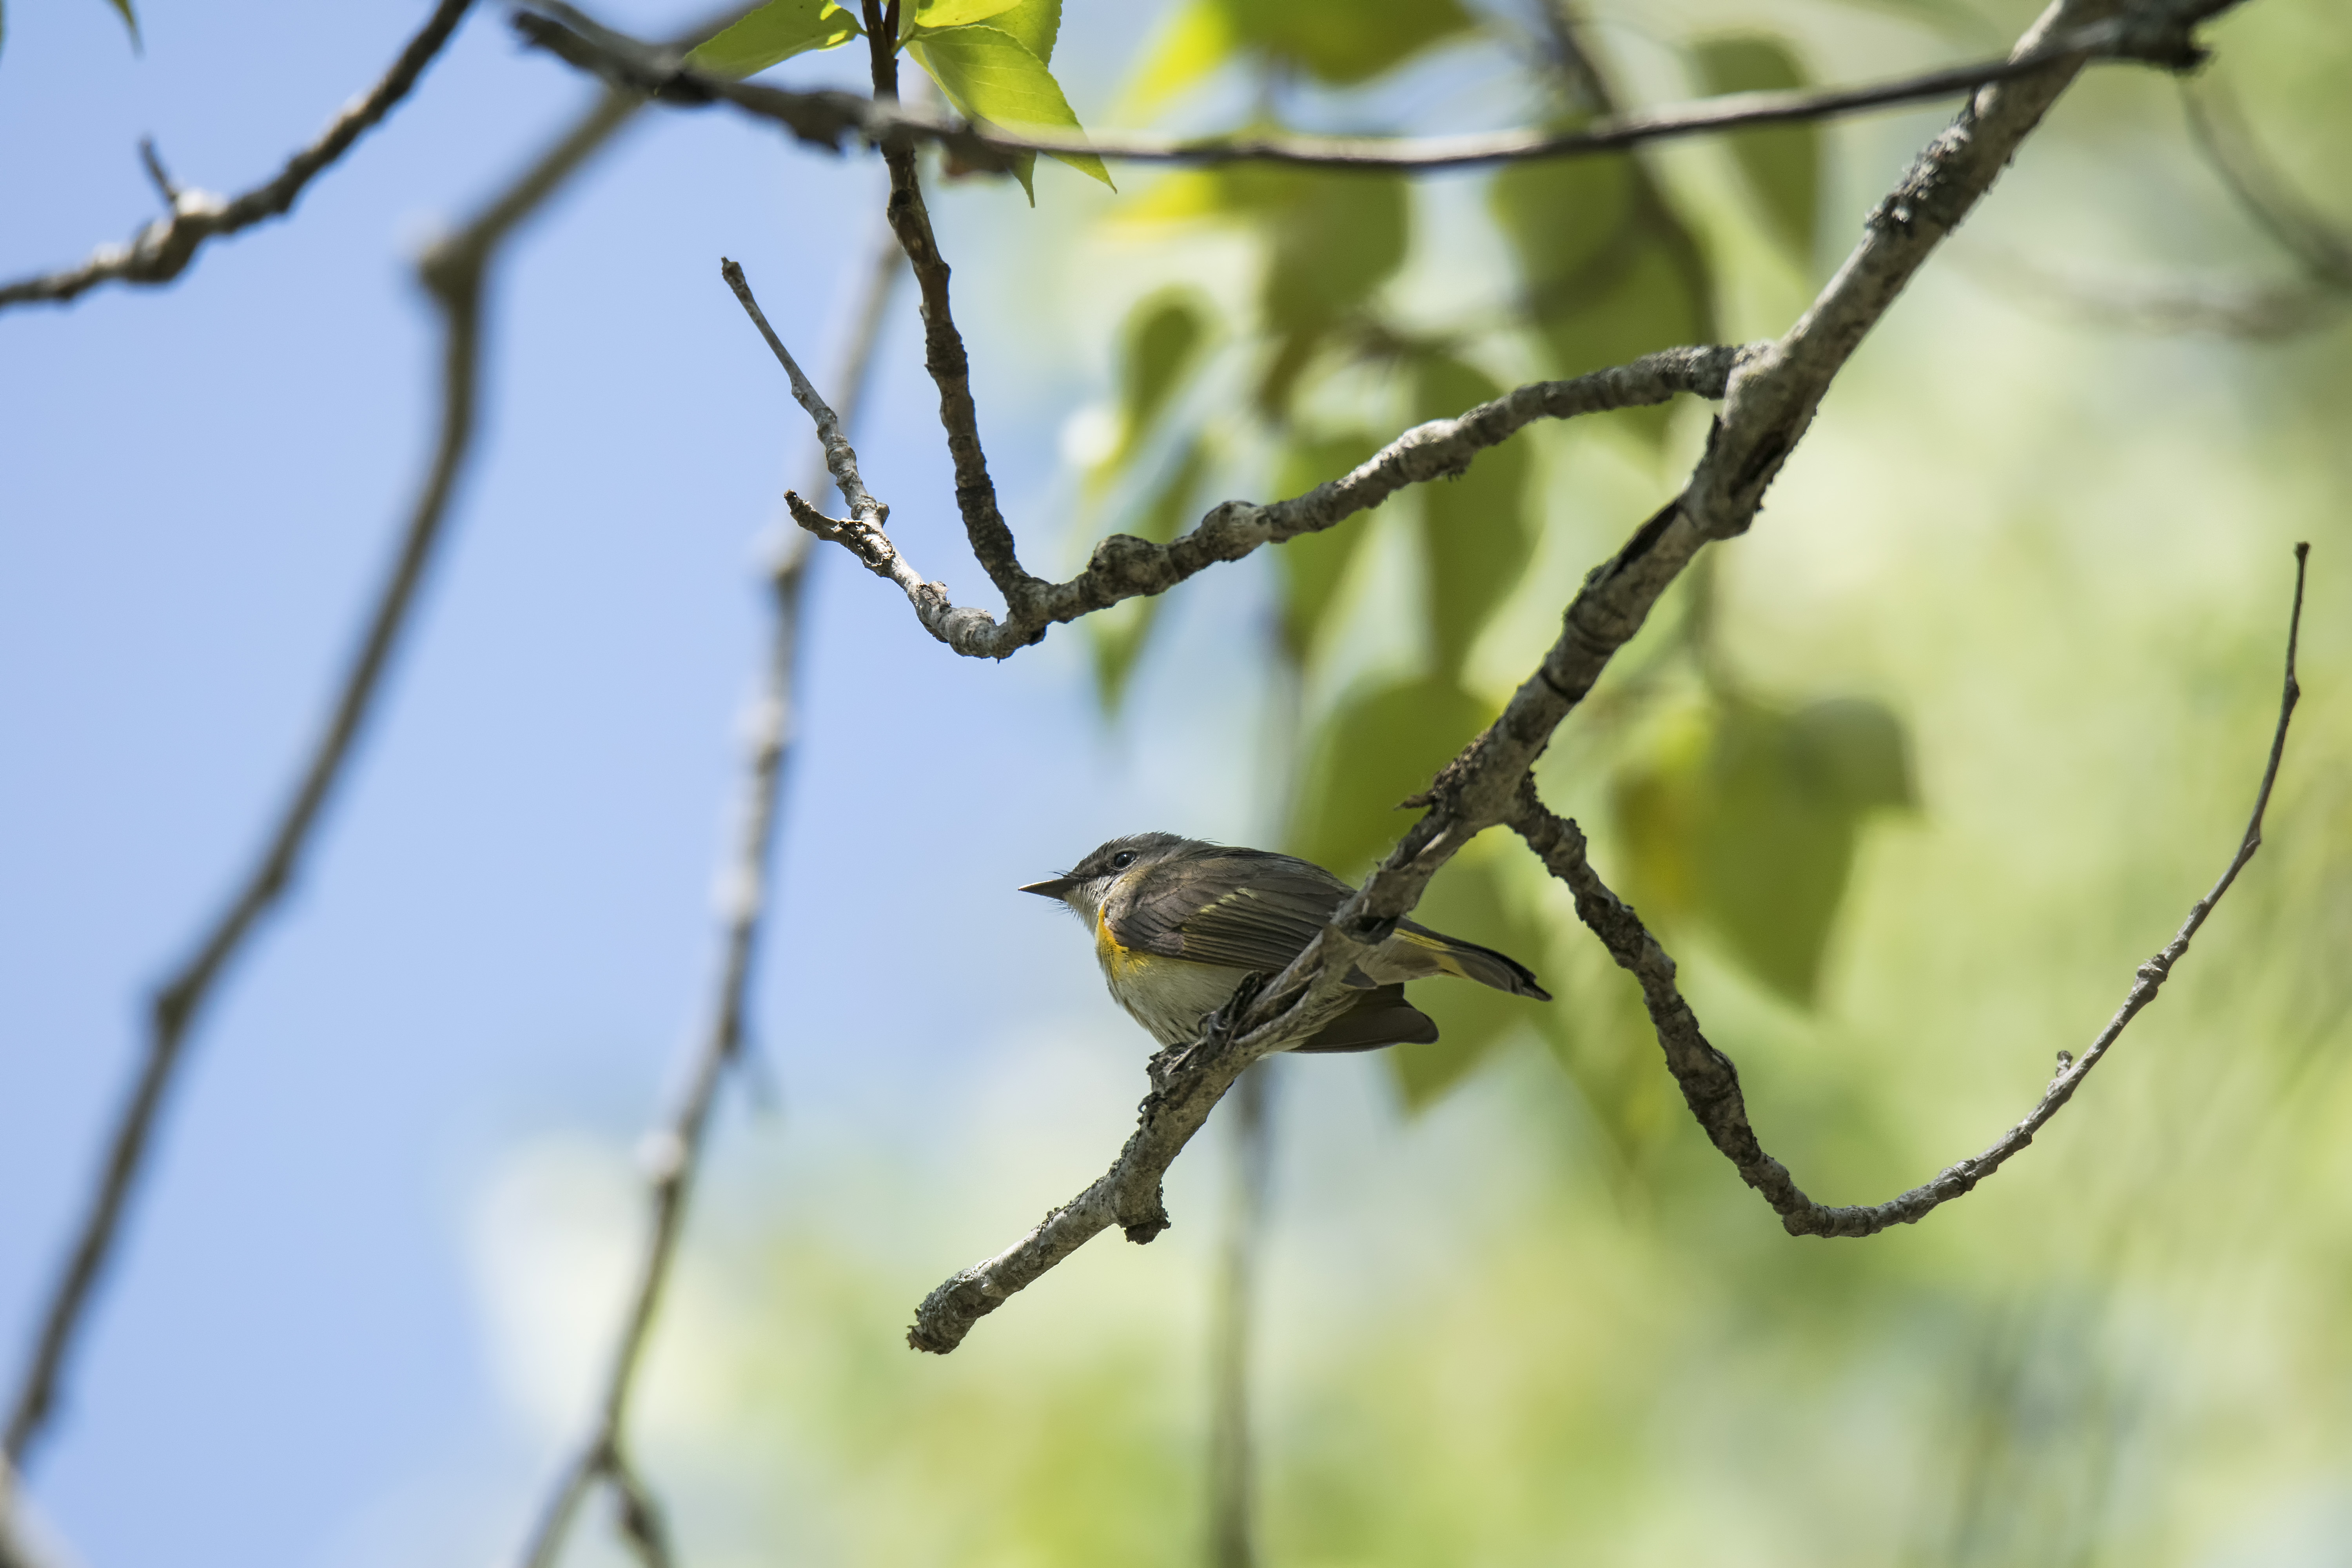
nature, branch, bird, flower, wildlife, fauna, twig, american, canada, vertebrate, quebec, redstart, sherbrooke, oiseau, paruline, flamboyante, old world flycatcher, perching bird